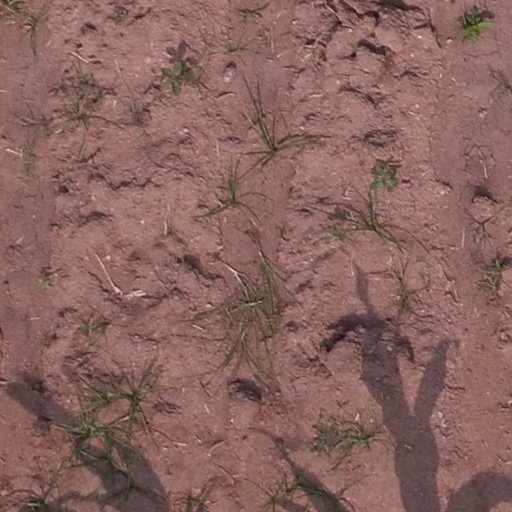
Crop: maize; corn